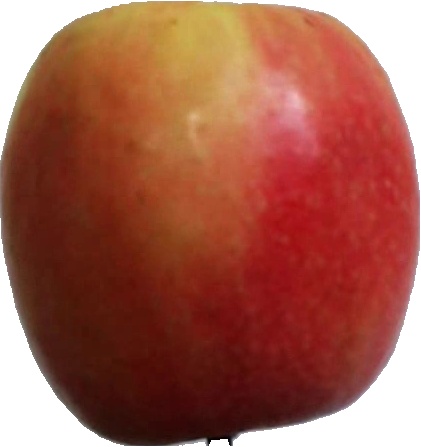
Label: apple_pink_lady_1